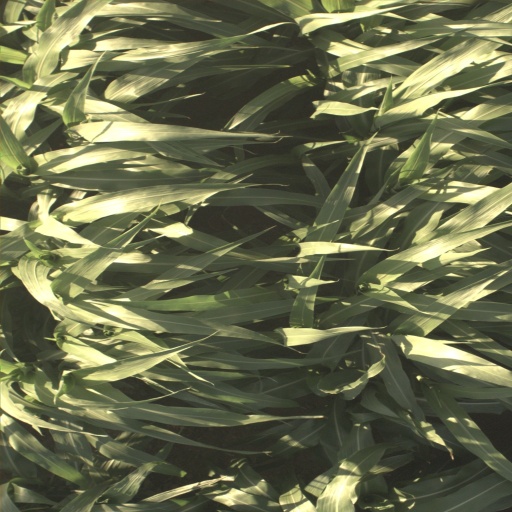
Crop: sorghum